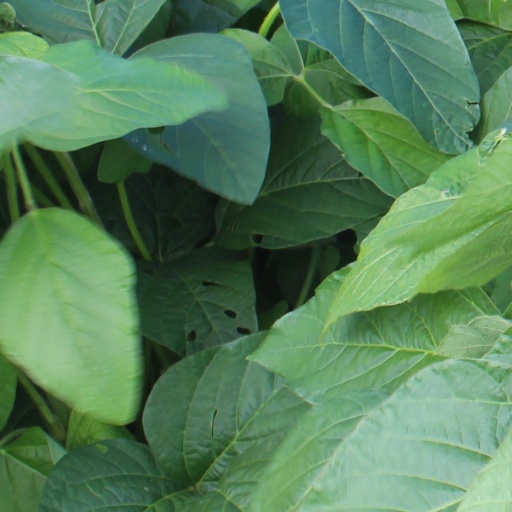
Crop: soybean